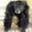
Label: chimpanzee